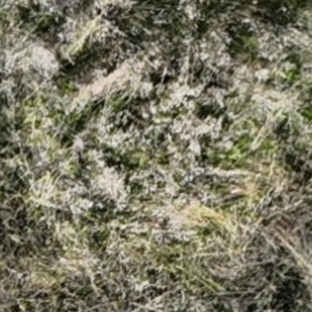
Month: october